Iraq

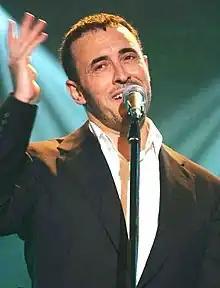
Kadim Al Sahir known as "The Caesar" of Arabic songs. Considered as one of the most successful singers in the history of the Arab World.

In 2010, spending on healthcare accounted for 6.84% of the country's GDP. In 2008, there were 6.96 physicians and 13.92 nurses per 10,000 inhabitants. The life expectancy at birth was 68.49 years in 2010, or 65.13 years for males and 72.01 years for females. This is down from a peak life expectancy of 71.31 years in 1996. Officially, healthcare is free in Iraq. However, years of wars, conflicts, and instability have left a deep impact of healthcare, just like other sectors of Iraq.